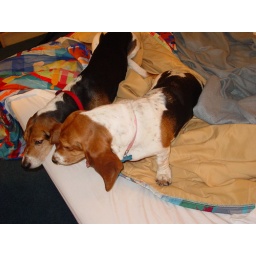
Zoe in the pink collar, Sasha in the red, looking to see whats on the ground beside the bed